Megan Clarke

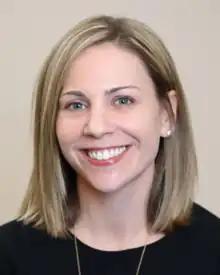
Clarke in 2018

Megan A. Clarke is an American cancer epidemiologist who researches anogenital and endometrial cancers. She is a Stadtman investigator in the clinical genetics branch at the National Cancer Institute.